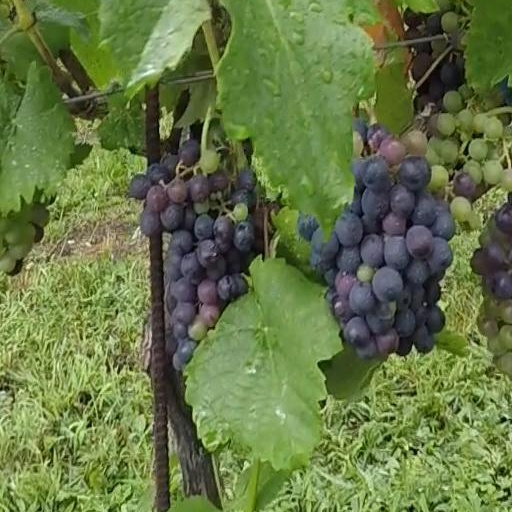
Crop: grape